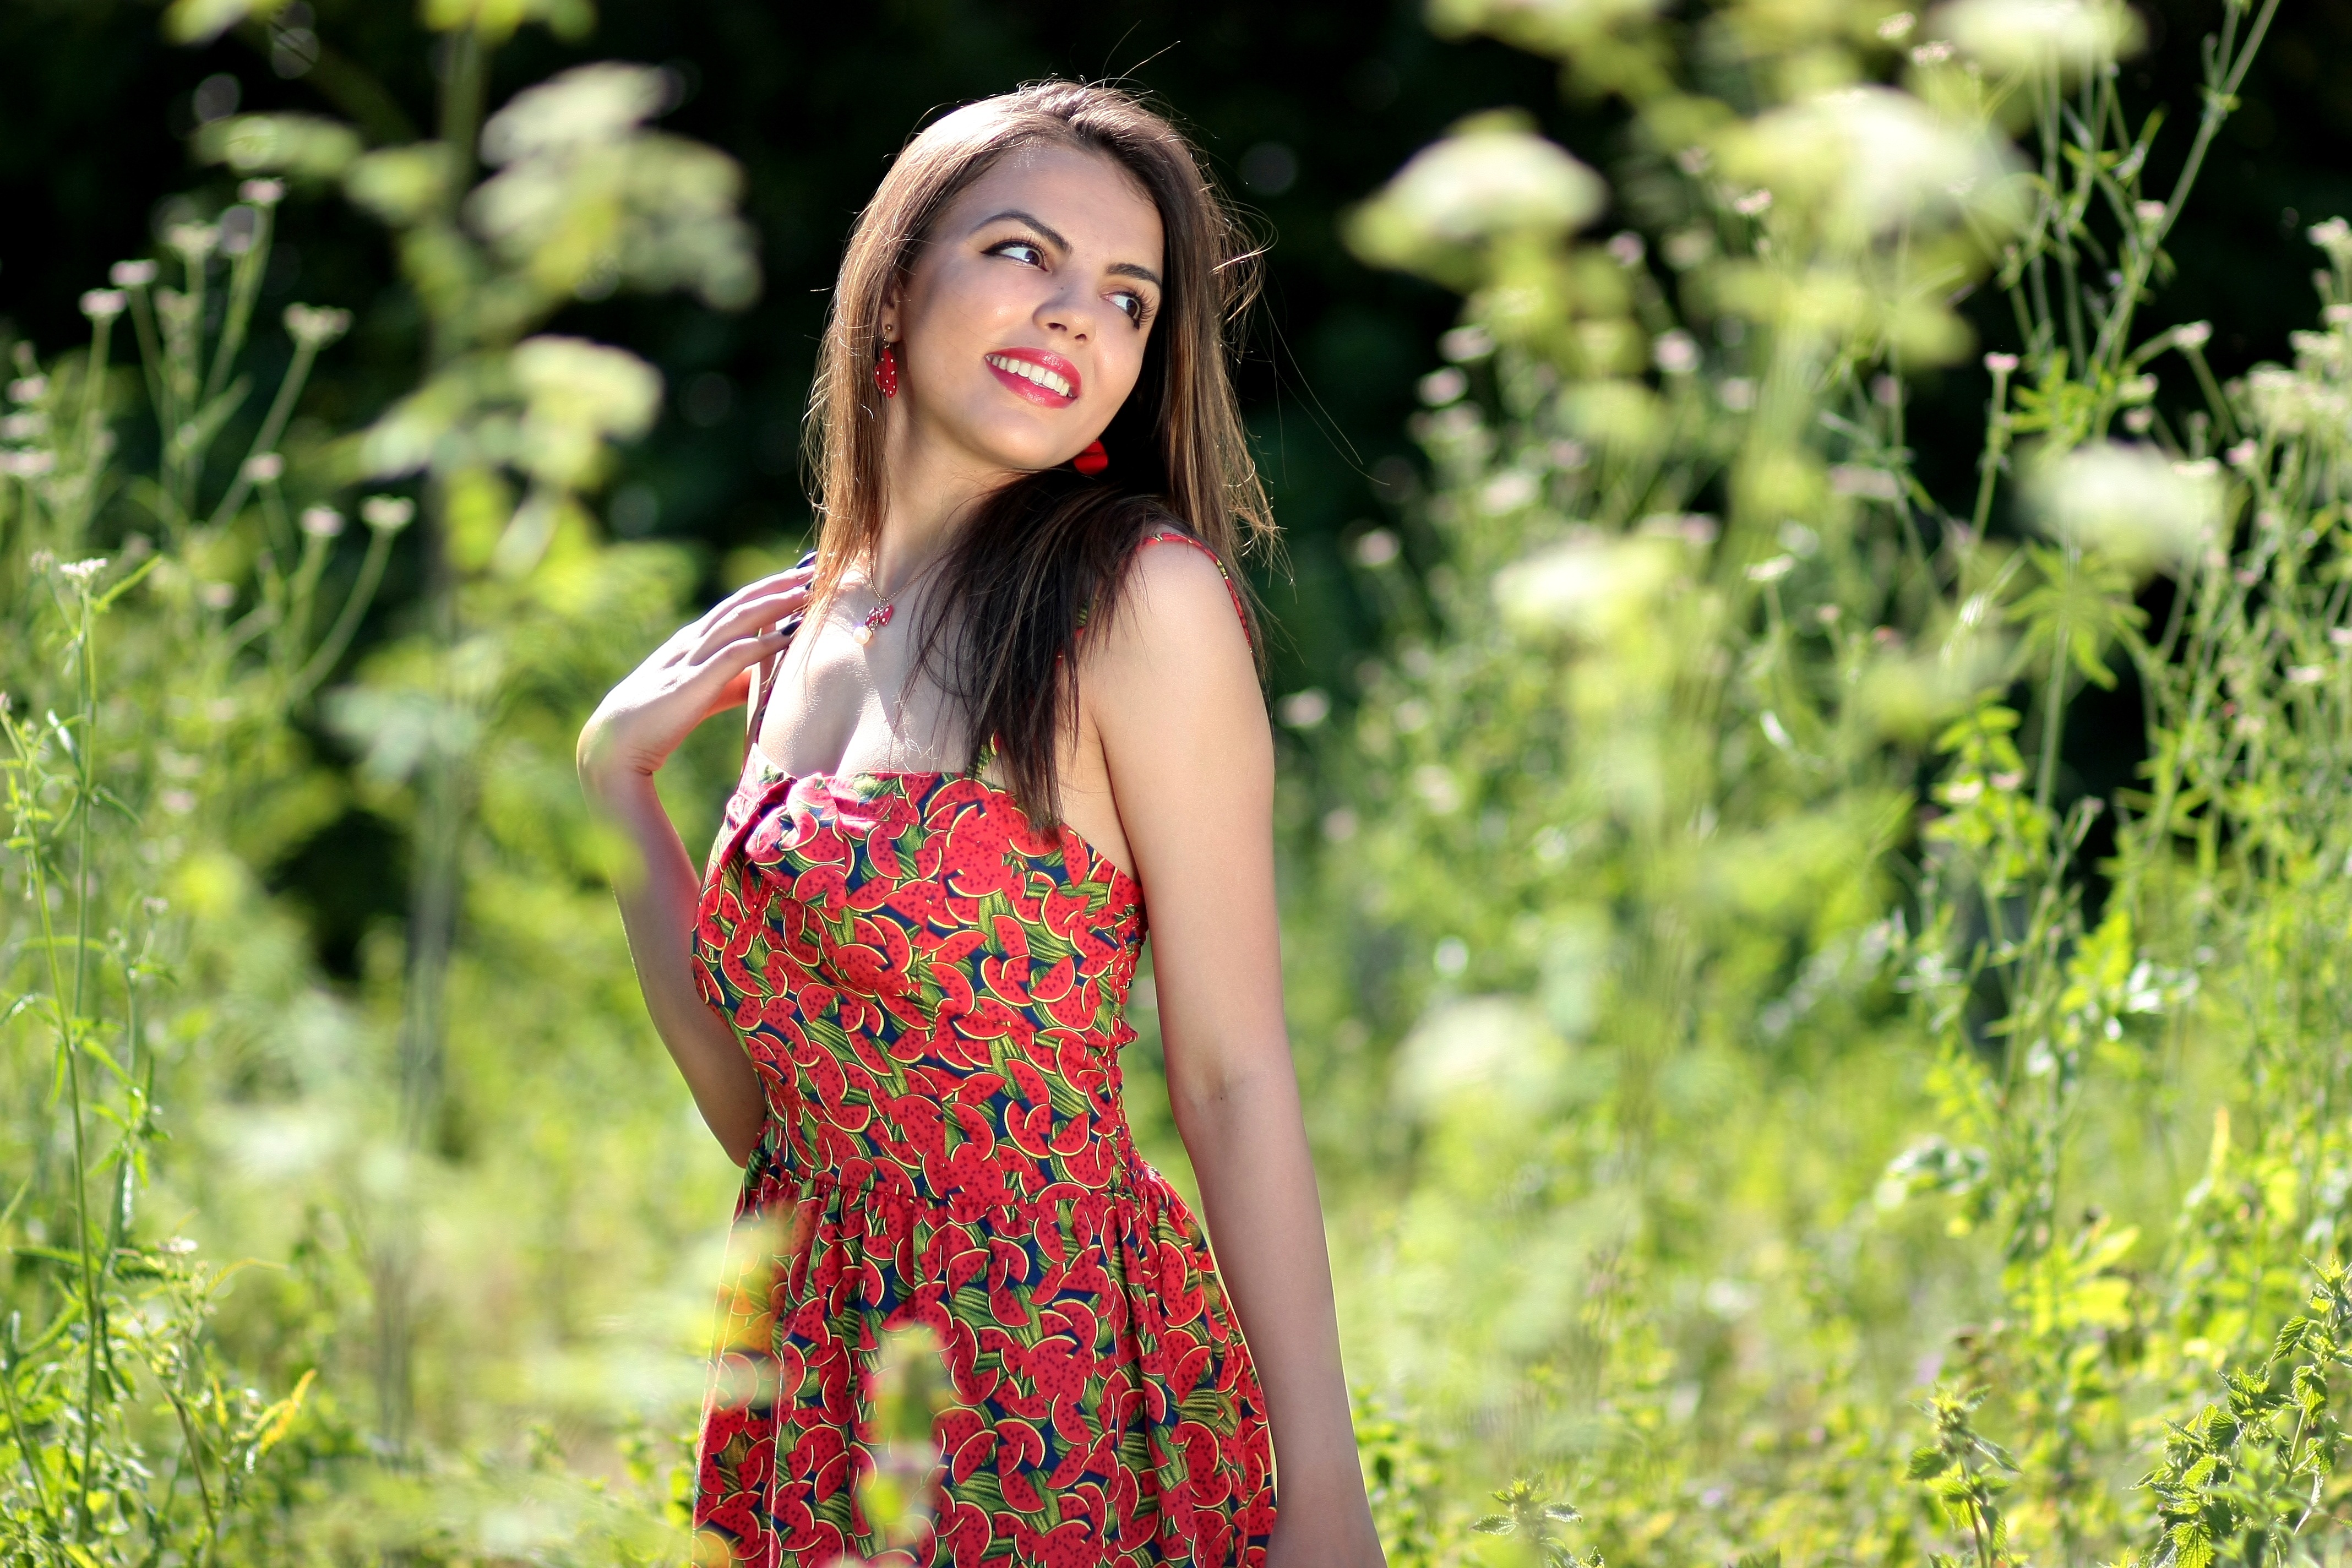
nature, grass, person, girl, woman, lawn, photography, meadow, flower, summer, portrait, model, spring, green, autumn, fashion, lady, bride, smile, long hair, dress, vegetation, photograph, beauty, abdomen, photo shoot, portrait photography